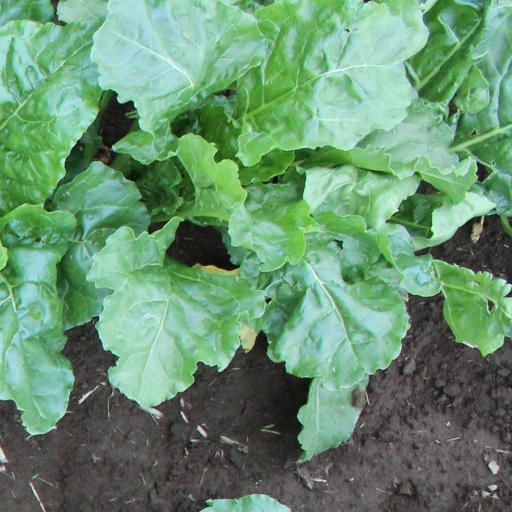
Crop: sugar beet